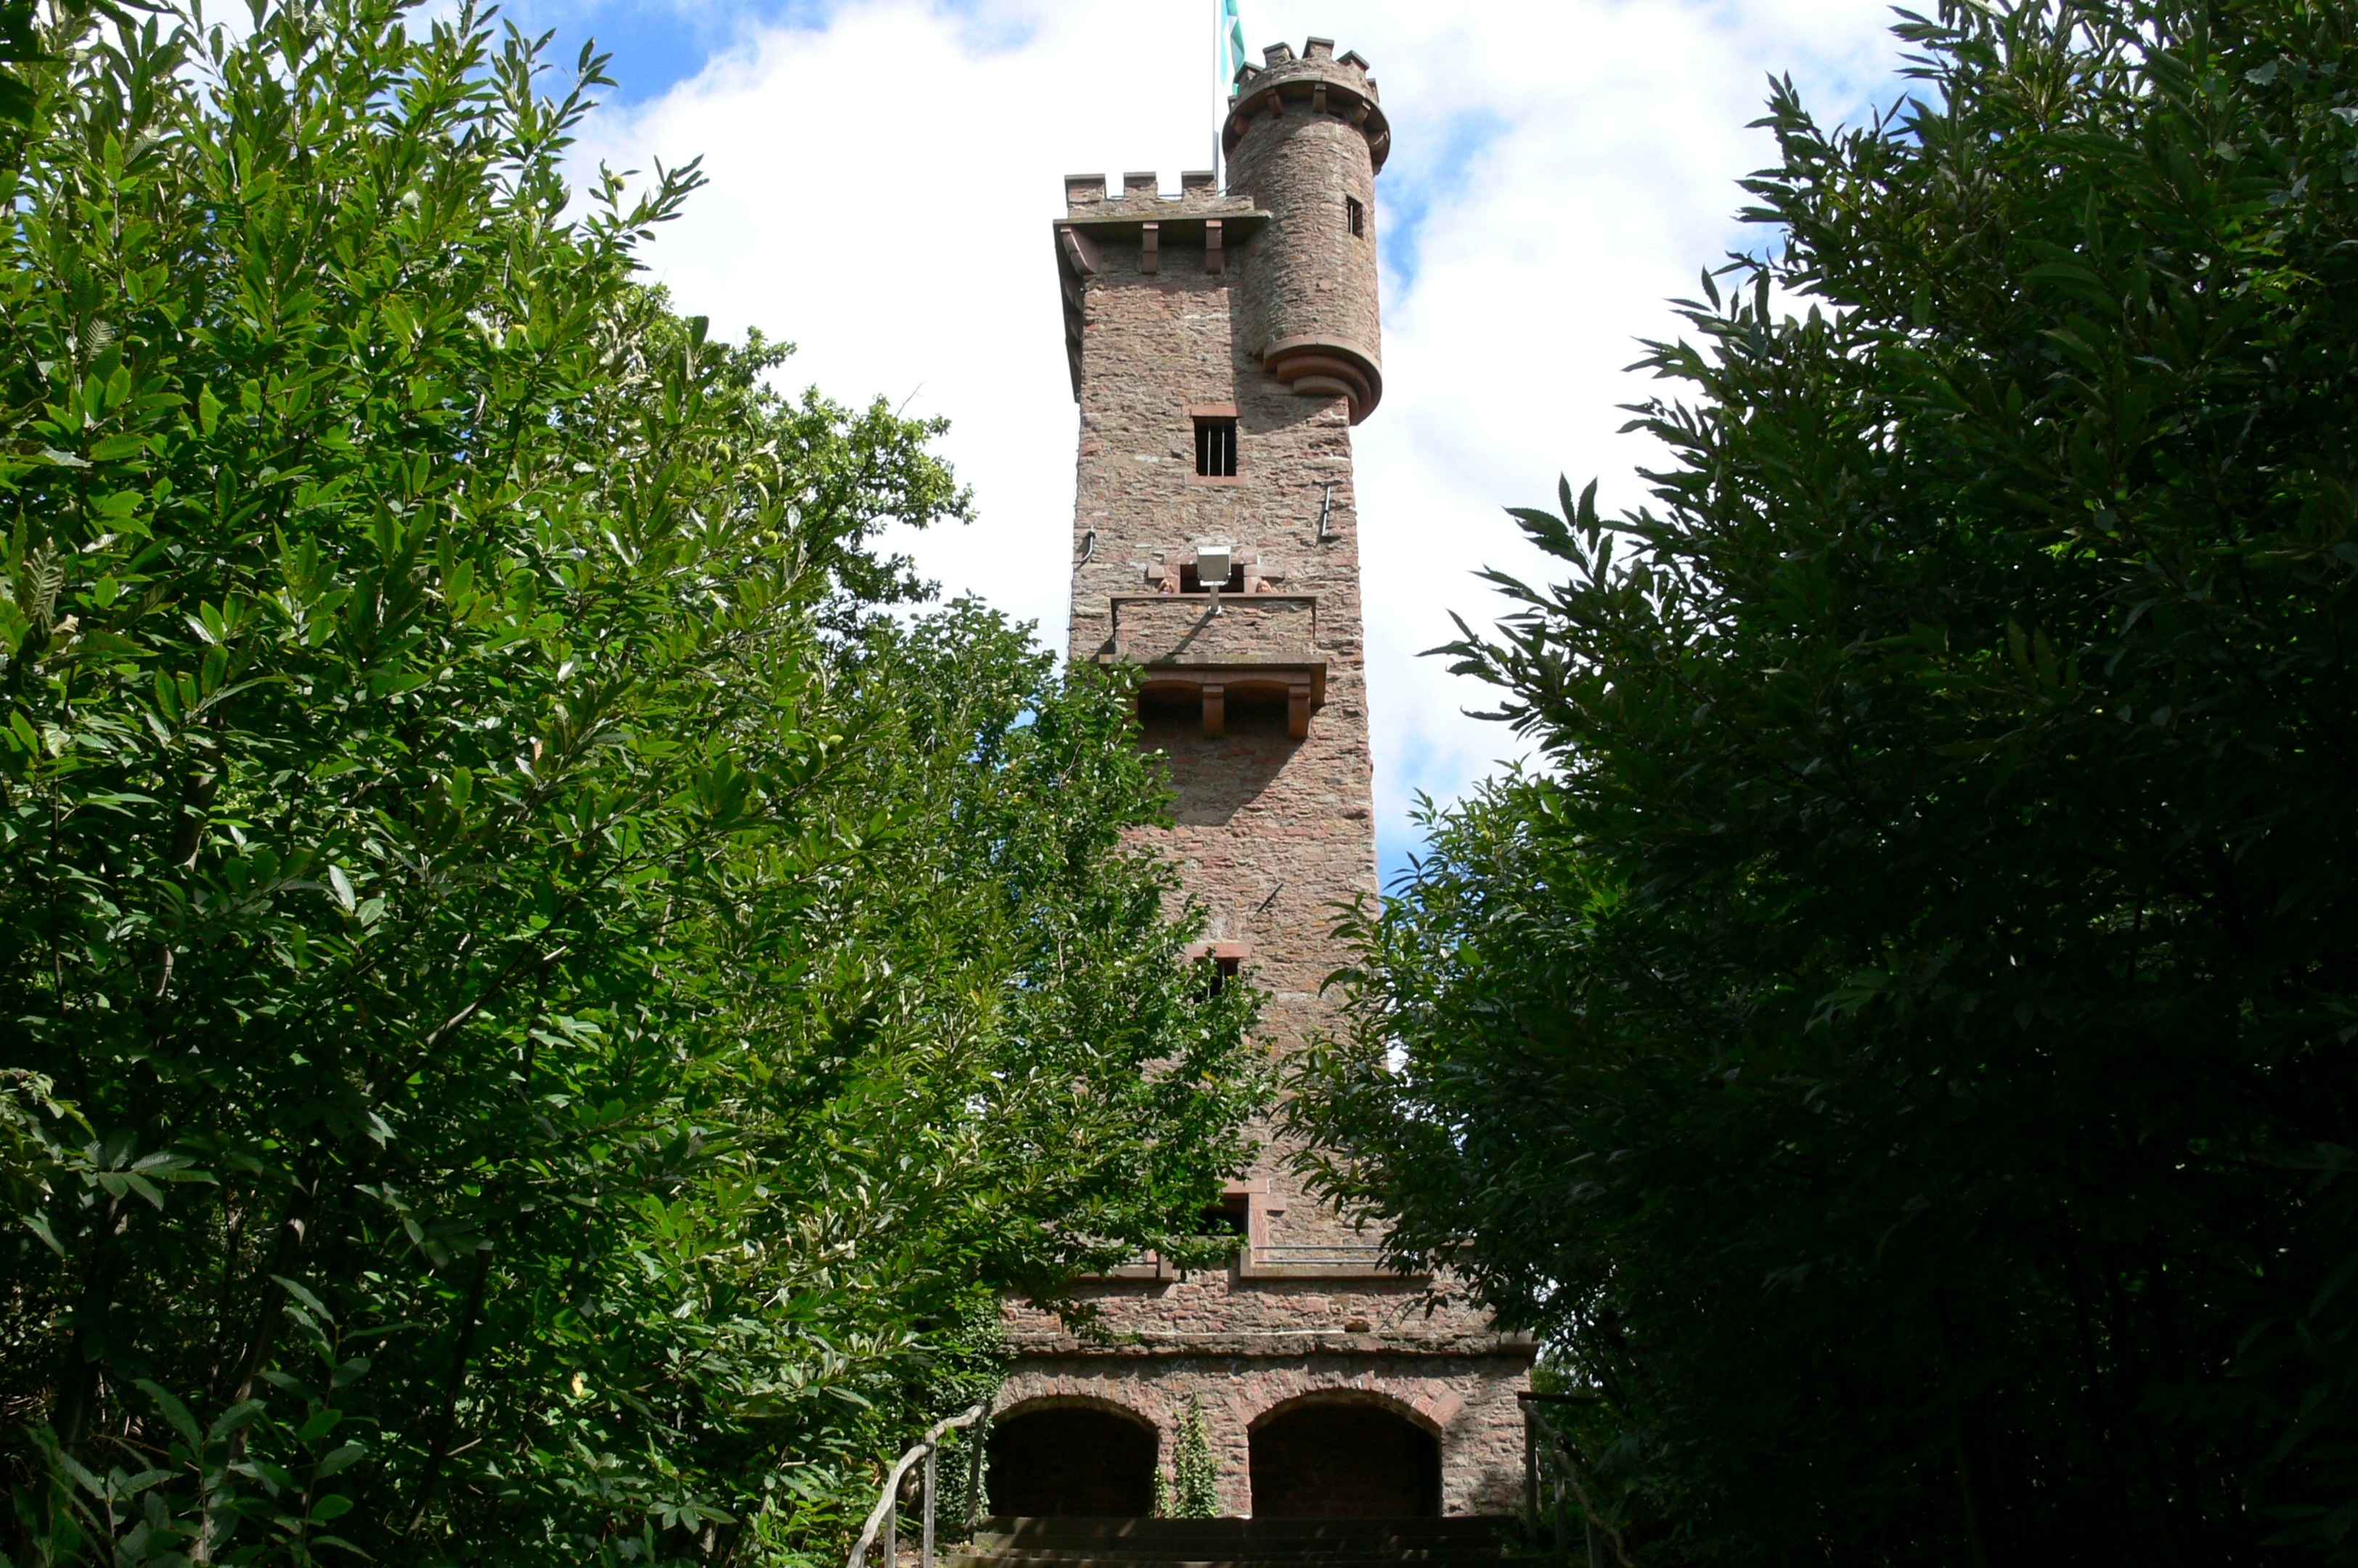
building, chateau, tower, castle, chapel, ruin, place of worship, towers, monastery, castles, watchtower, lookout tower, klingenberg